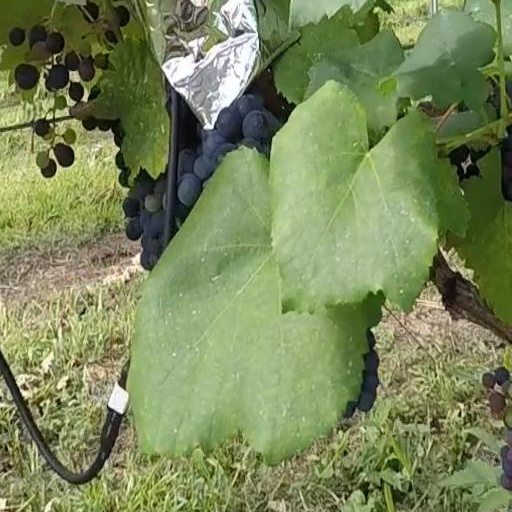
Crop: grape